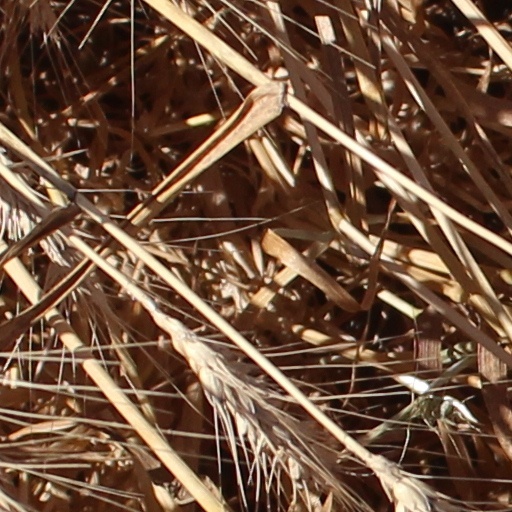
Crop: wheat